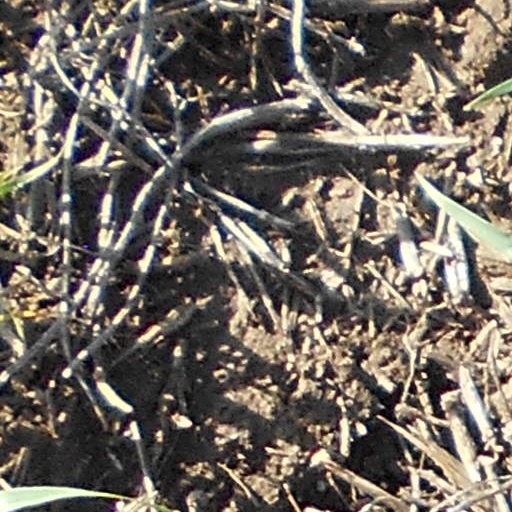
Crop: wheat